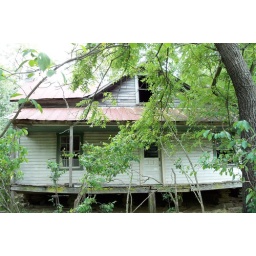
old house in the back part of the pasture